Foster care in Canada

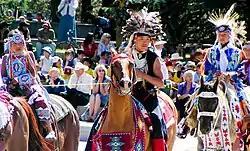
TsuuT'ina children at a parade

There is a severe over representation of Aboriginal youth in Canada's foster care system. Of all children in care, the percentage of Aboriginal children reaches 62% to 85% in some provinces. First Nation children make up 82% of the Aboriginal children in foster care, while Metis children make up 13%, and Inuit children make up 4%.